List of Canadian Football League mascots

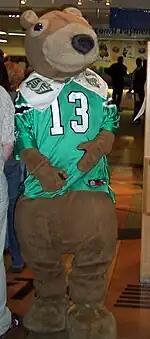
The Saskatchewan Roughriders mascot, Gainer the Gopher

In 2003, the Calgary Stampeders introduced another mascot of sorts, "Quick Six," which is an actual horse. Quick Six continues a Stampeders tradition, which began in 1993, of having a horse charge down the east sidelines of a field, after Calgary scores a touchdown.